Billingsgate

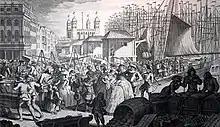
1757 Print by Louis Philippe Boitard, a view of the Legal Quays, between Billingsgate Dock and the Tower. Boitard's engraving, 'Imports from France', provides a satirical look at contemporary Londoners' passion for French luxury goods and manners. By deliberately exaggerating the number of both people and shipping, Boitard's work gives an authentic feel to work on Legal Quays: recording treadwheel cranes, beamscales, Customs’ Officers gauging barrels and porters handling cargo. Smuggling, theft and pilferage of cargoes were rife on both the busy open wharves and in the crowded warehouses.

Within the Ward remain two churches: St Mary-at-Hill and St Margaret Pattens, after the demolition of St George Botolph Lane in 1904.